Afro-Hondurans

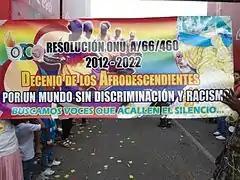
Banner at Carnival de La Ceiba

One of the first African slaves who arrived in Honduras, Juan Bardales, participated in the Spanish conquest of the province, especially in Trujillo. Shortly thereafter, Berdales was awarded his freedom. In Honduras, slaves played an important role in the mining industry. Many of them came from Africa, from places like Angola or Senegambia, while others came from the Caribbean. In 1542, 165 slaves came via Portugal and 150 from Santo Domingo. In Honduras, were imported slaves Mandinka kangkurao of the Gambia River in Senegambia.